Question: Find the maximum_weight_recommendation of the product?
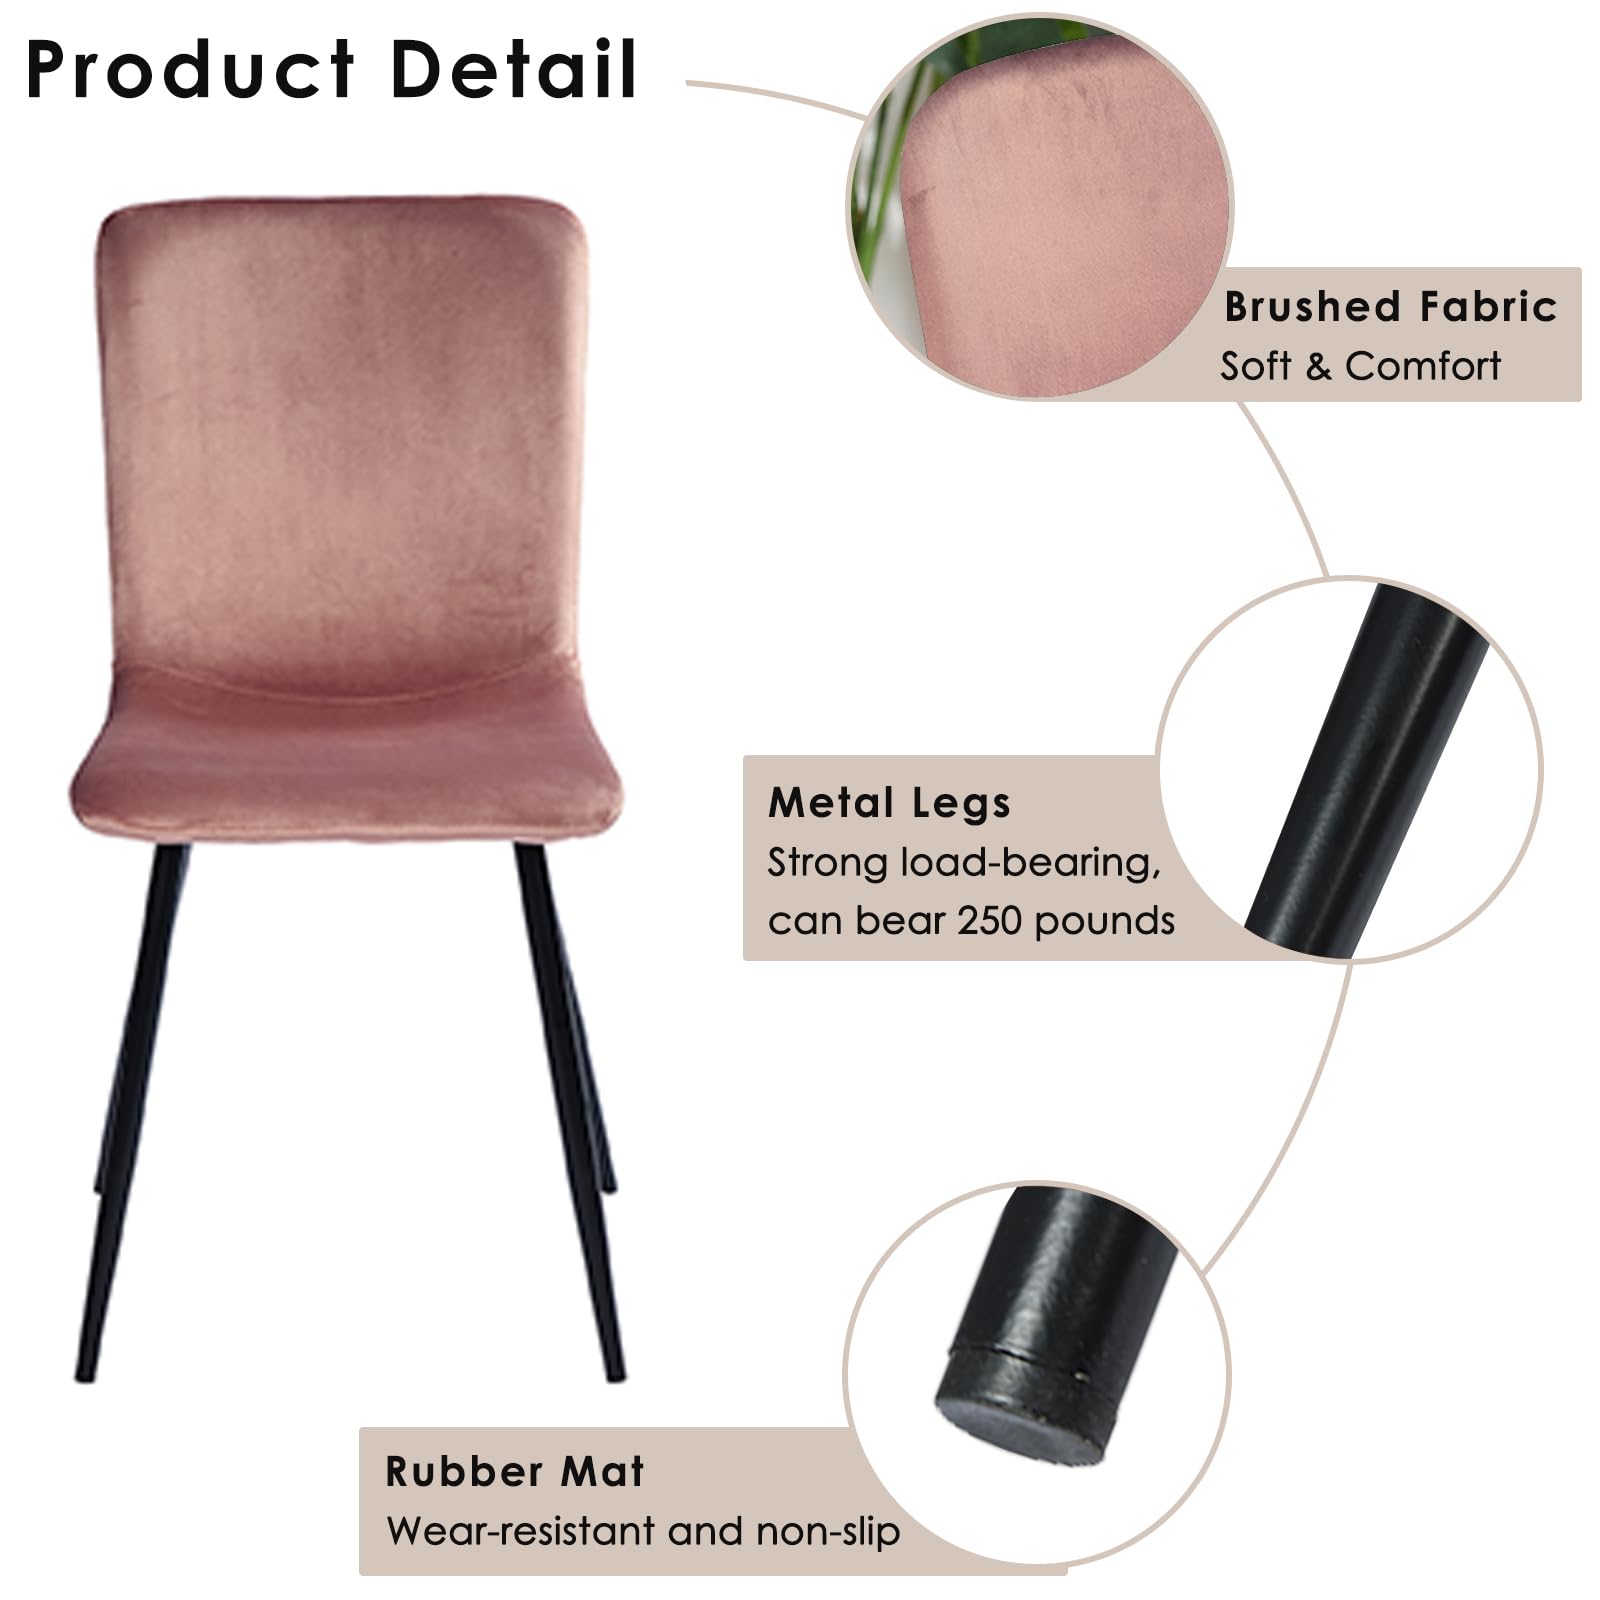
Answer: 250.0 pound